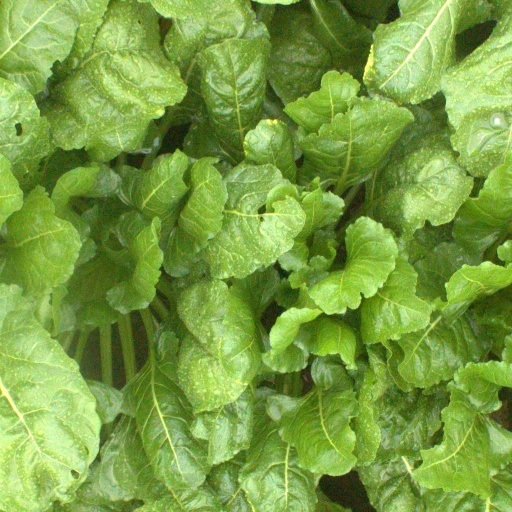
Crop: sugar beet